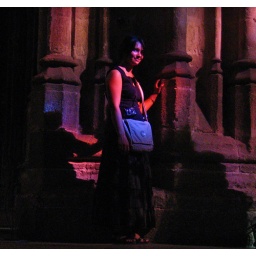
Adina in the light of the stained glass windows